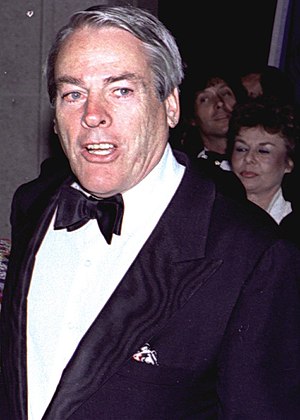
Kevin McCarthy
Kevin McCarthy i 1981.
Kevin McCarthy var en amerikansk skuespiller.